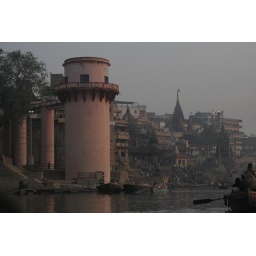
water from the river is pumped back up into these tanks and filter and then distributed back in to the city! YUK!